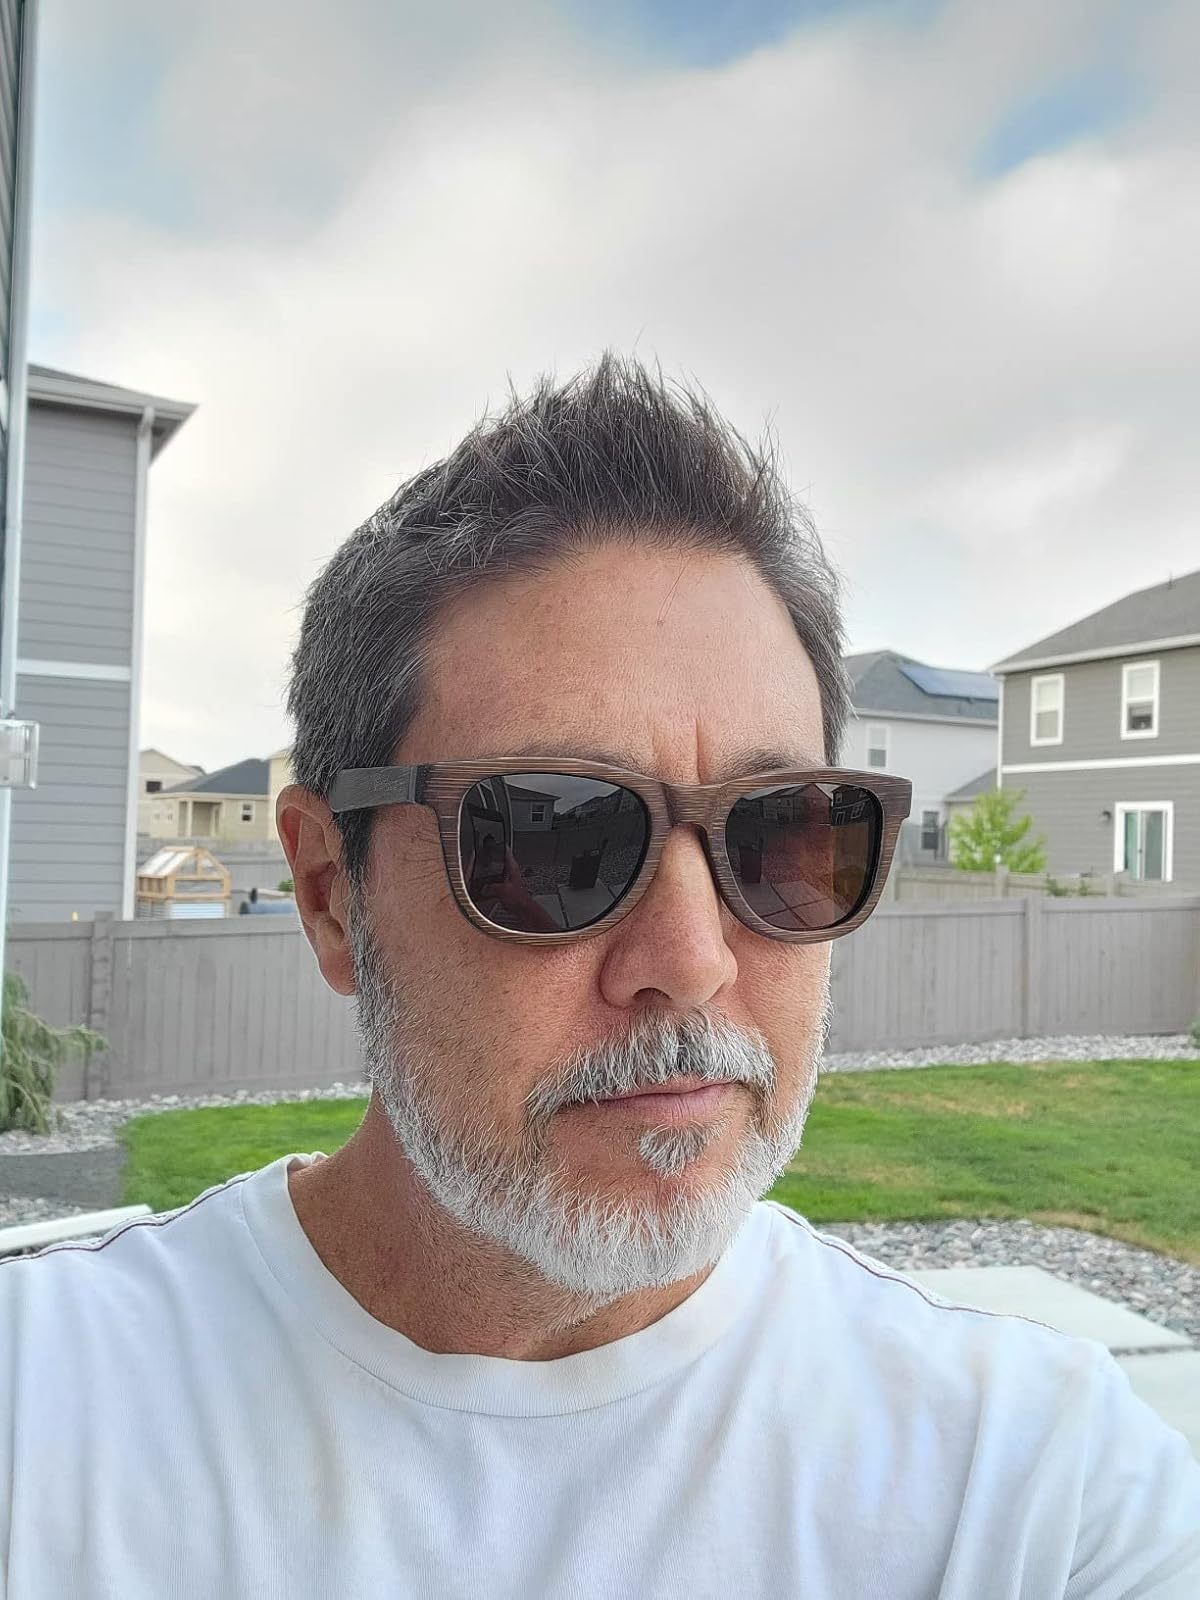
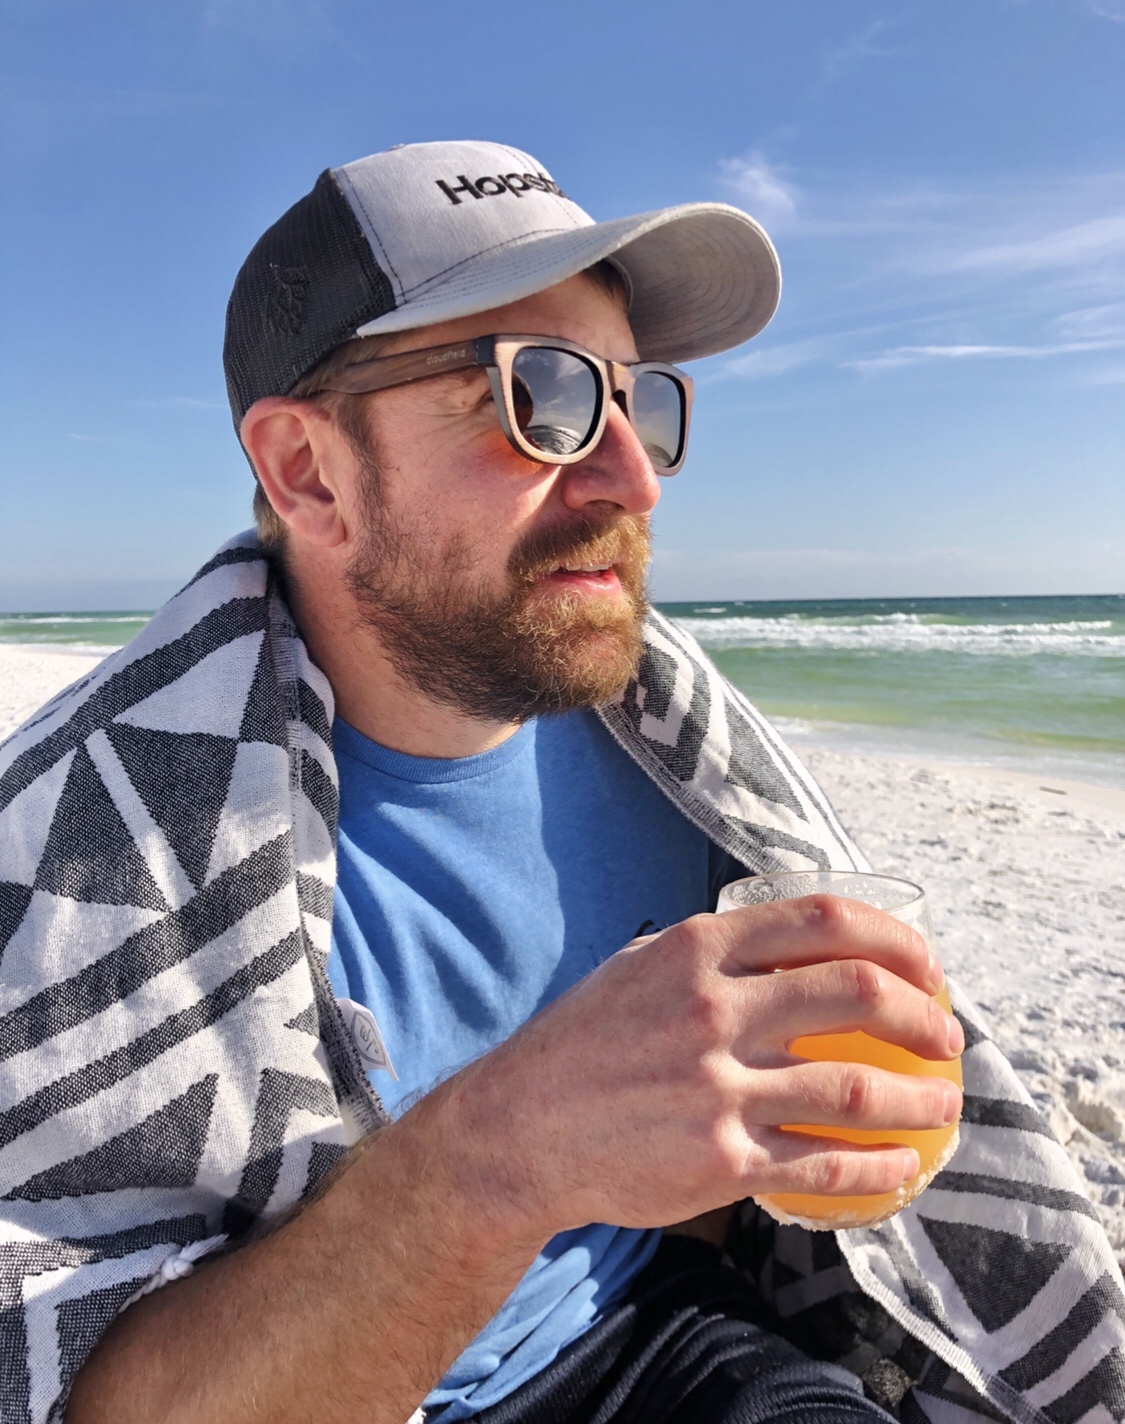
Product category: accessories_sunglasses
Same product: yes